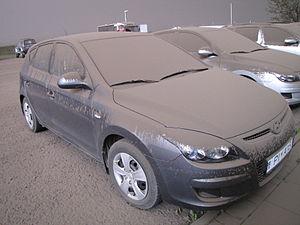
Le Grímsvötn est un volcan d'Islande situé sous la calotte glaciaire du Vatnajökull, sur les Hautes Terres d'Islande, dans une région éloignée de toute habitation et infrastructure. Il s'agit d'une caldeira n'émergeant du glacier que sous la forme d'un escarpement rocheux et abritant un lac sous-glaciaire, lui aussi appelé Grímsvötn. Le débordement de ce lac, généralement en raison d'éruptions sous-glaciaires, entraîne régulièrement des jökulhlaups, un type d'inondations brutales et dévastatrices. Le Grímsvötn est l'un des volcans les plus actifs d'Islande avec en moyenne une éruption tous les dix ans au cours du XXᵉ siècle. L'une des plus importantes est celle de 1996 dont le jökulhlaup provoque de lourds dégâts sur la route 1 faisant le tour du pays. Celle qui s'est déroulée du 21 au 28 mai 2011 est la plus puissante de ce volcan depuis cent ans. Deux ensembles de fissures volcaniques sont associés à ce volcan dont celles des Lakagígar, siège de l'éruption ayant émis, entre 1783 et 1785, le plus grand volume de lave des temps historiques.